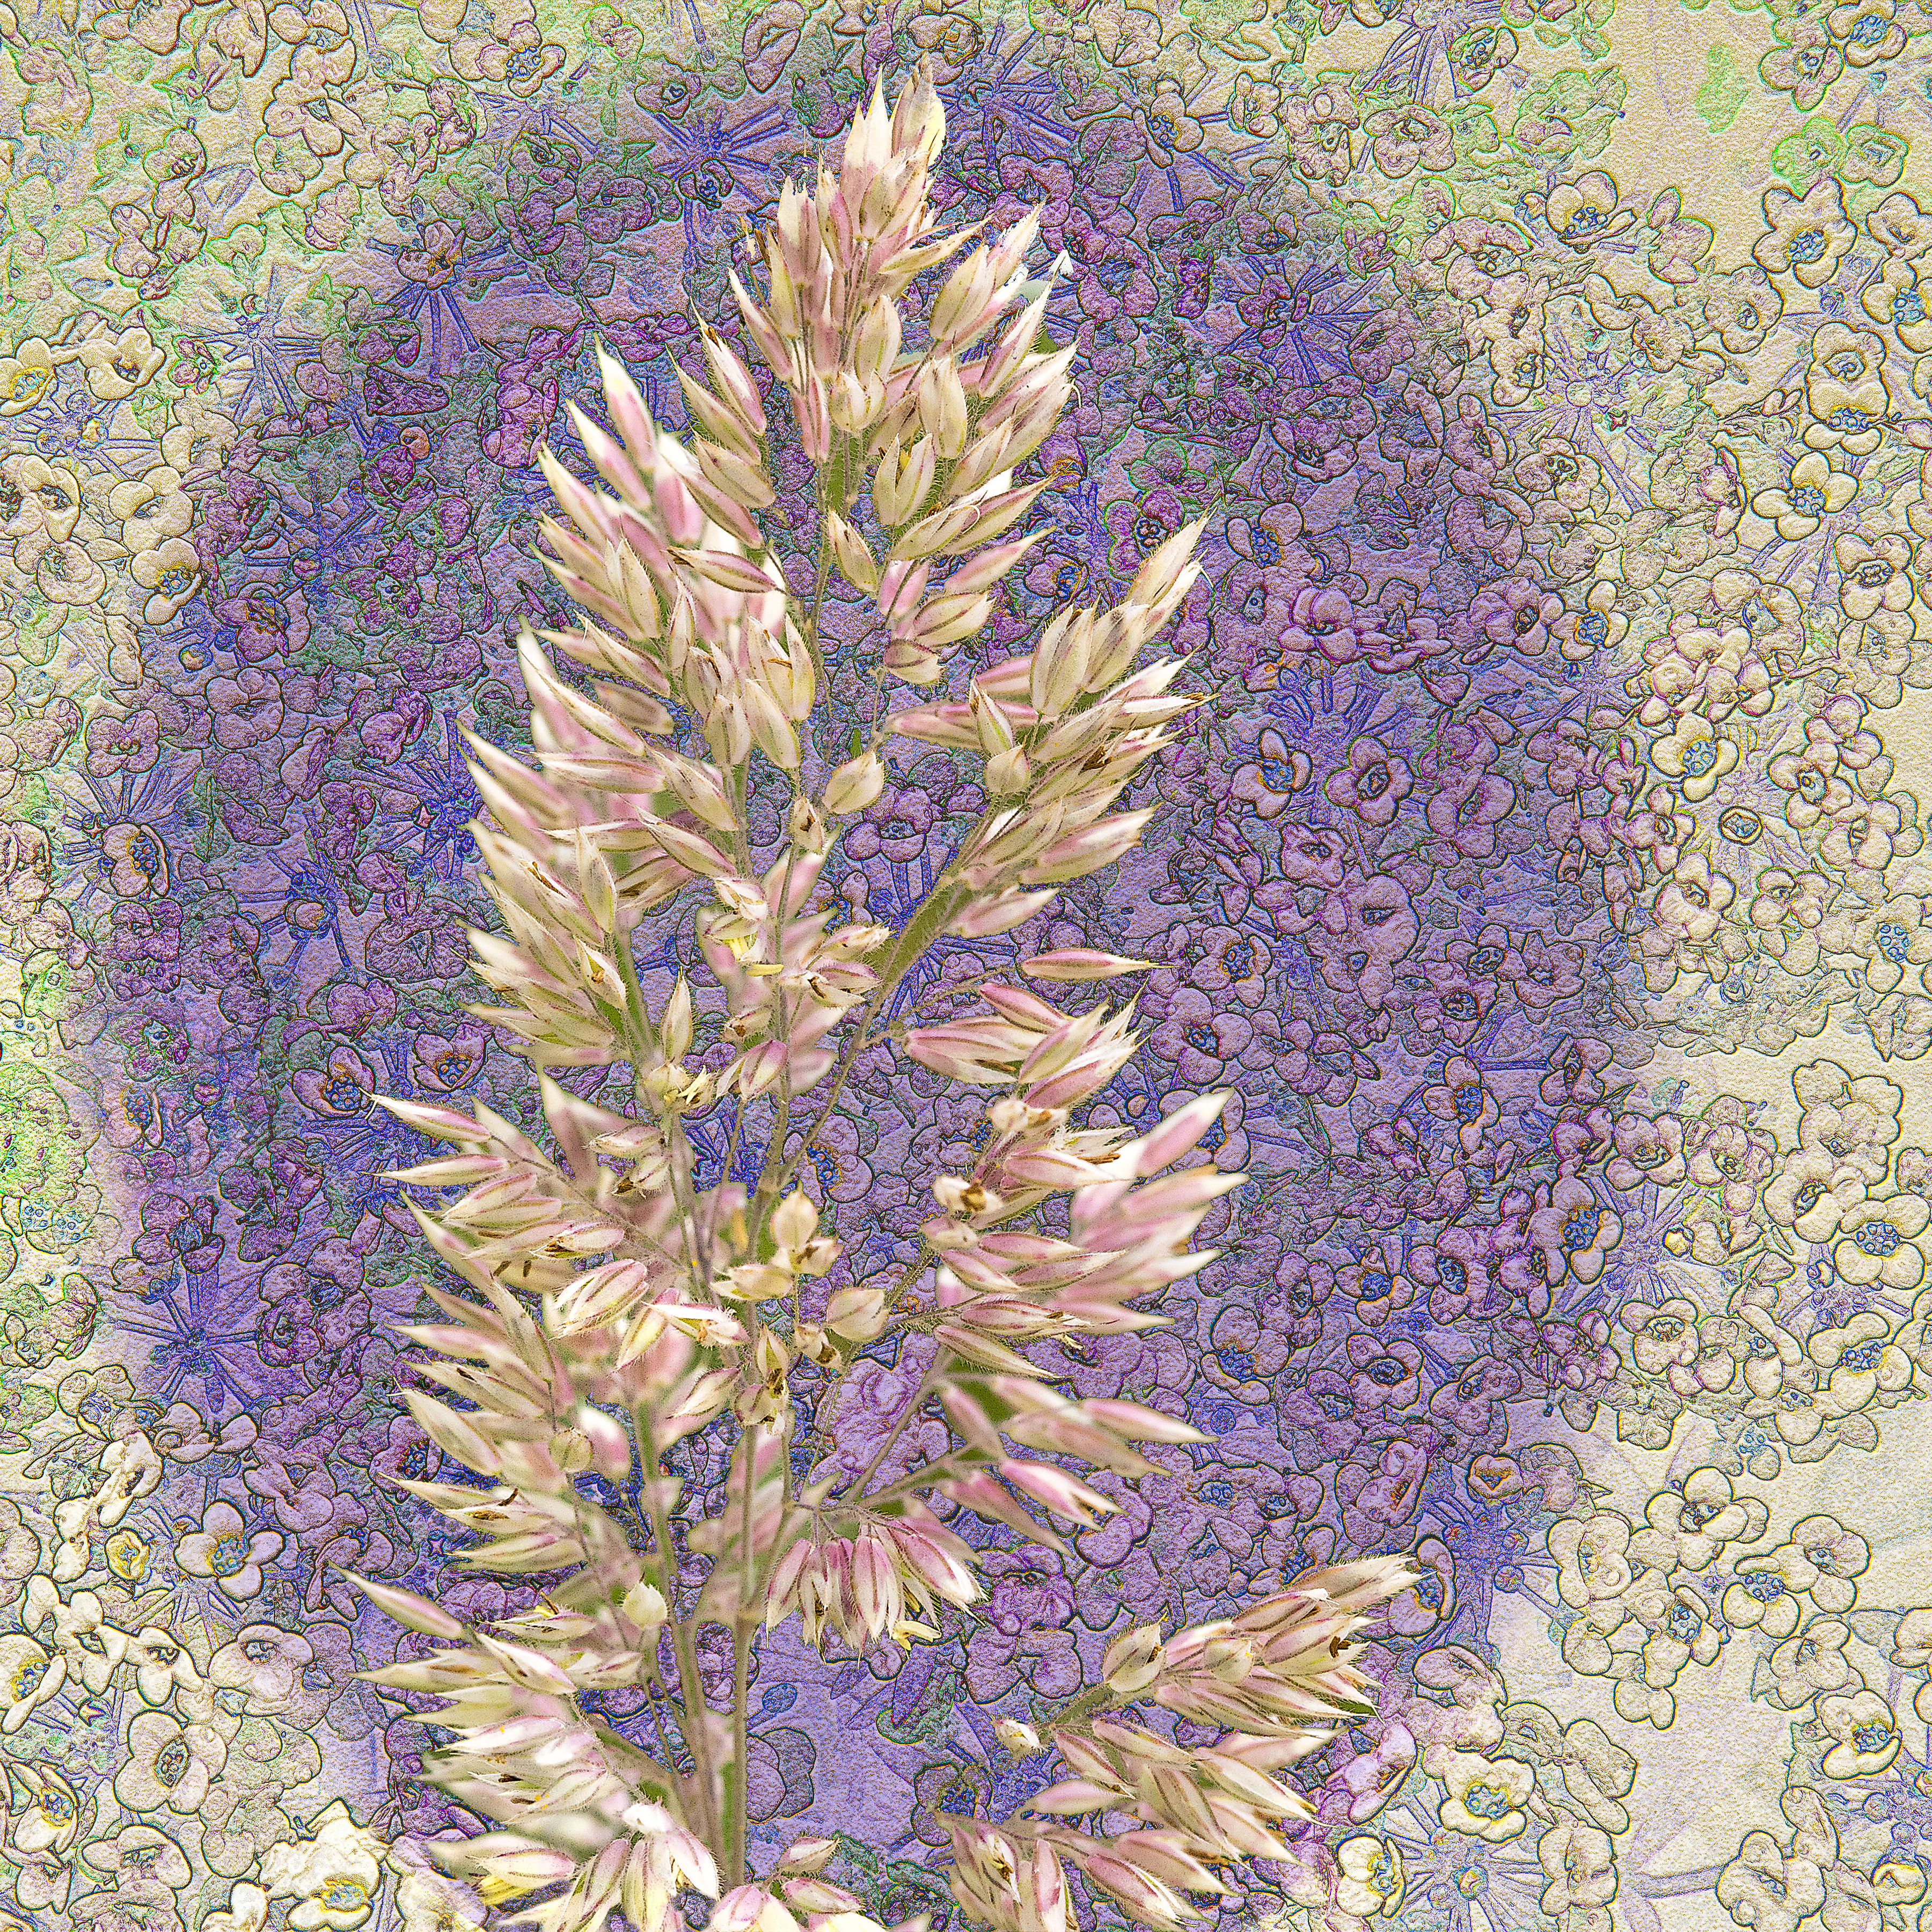
nature, grass, plant, flower, botany, flora, lavender, coral, coral reef, cool image, digitalart, i, ecosystem, hss, flowering plant, grass family, land plant, english lavender